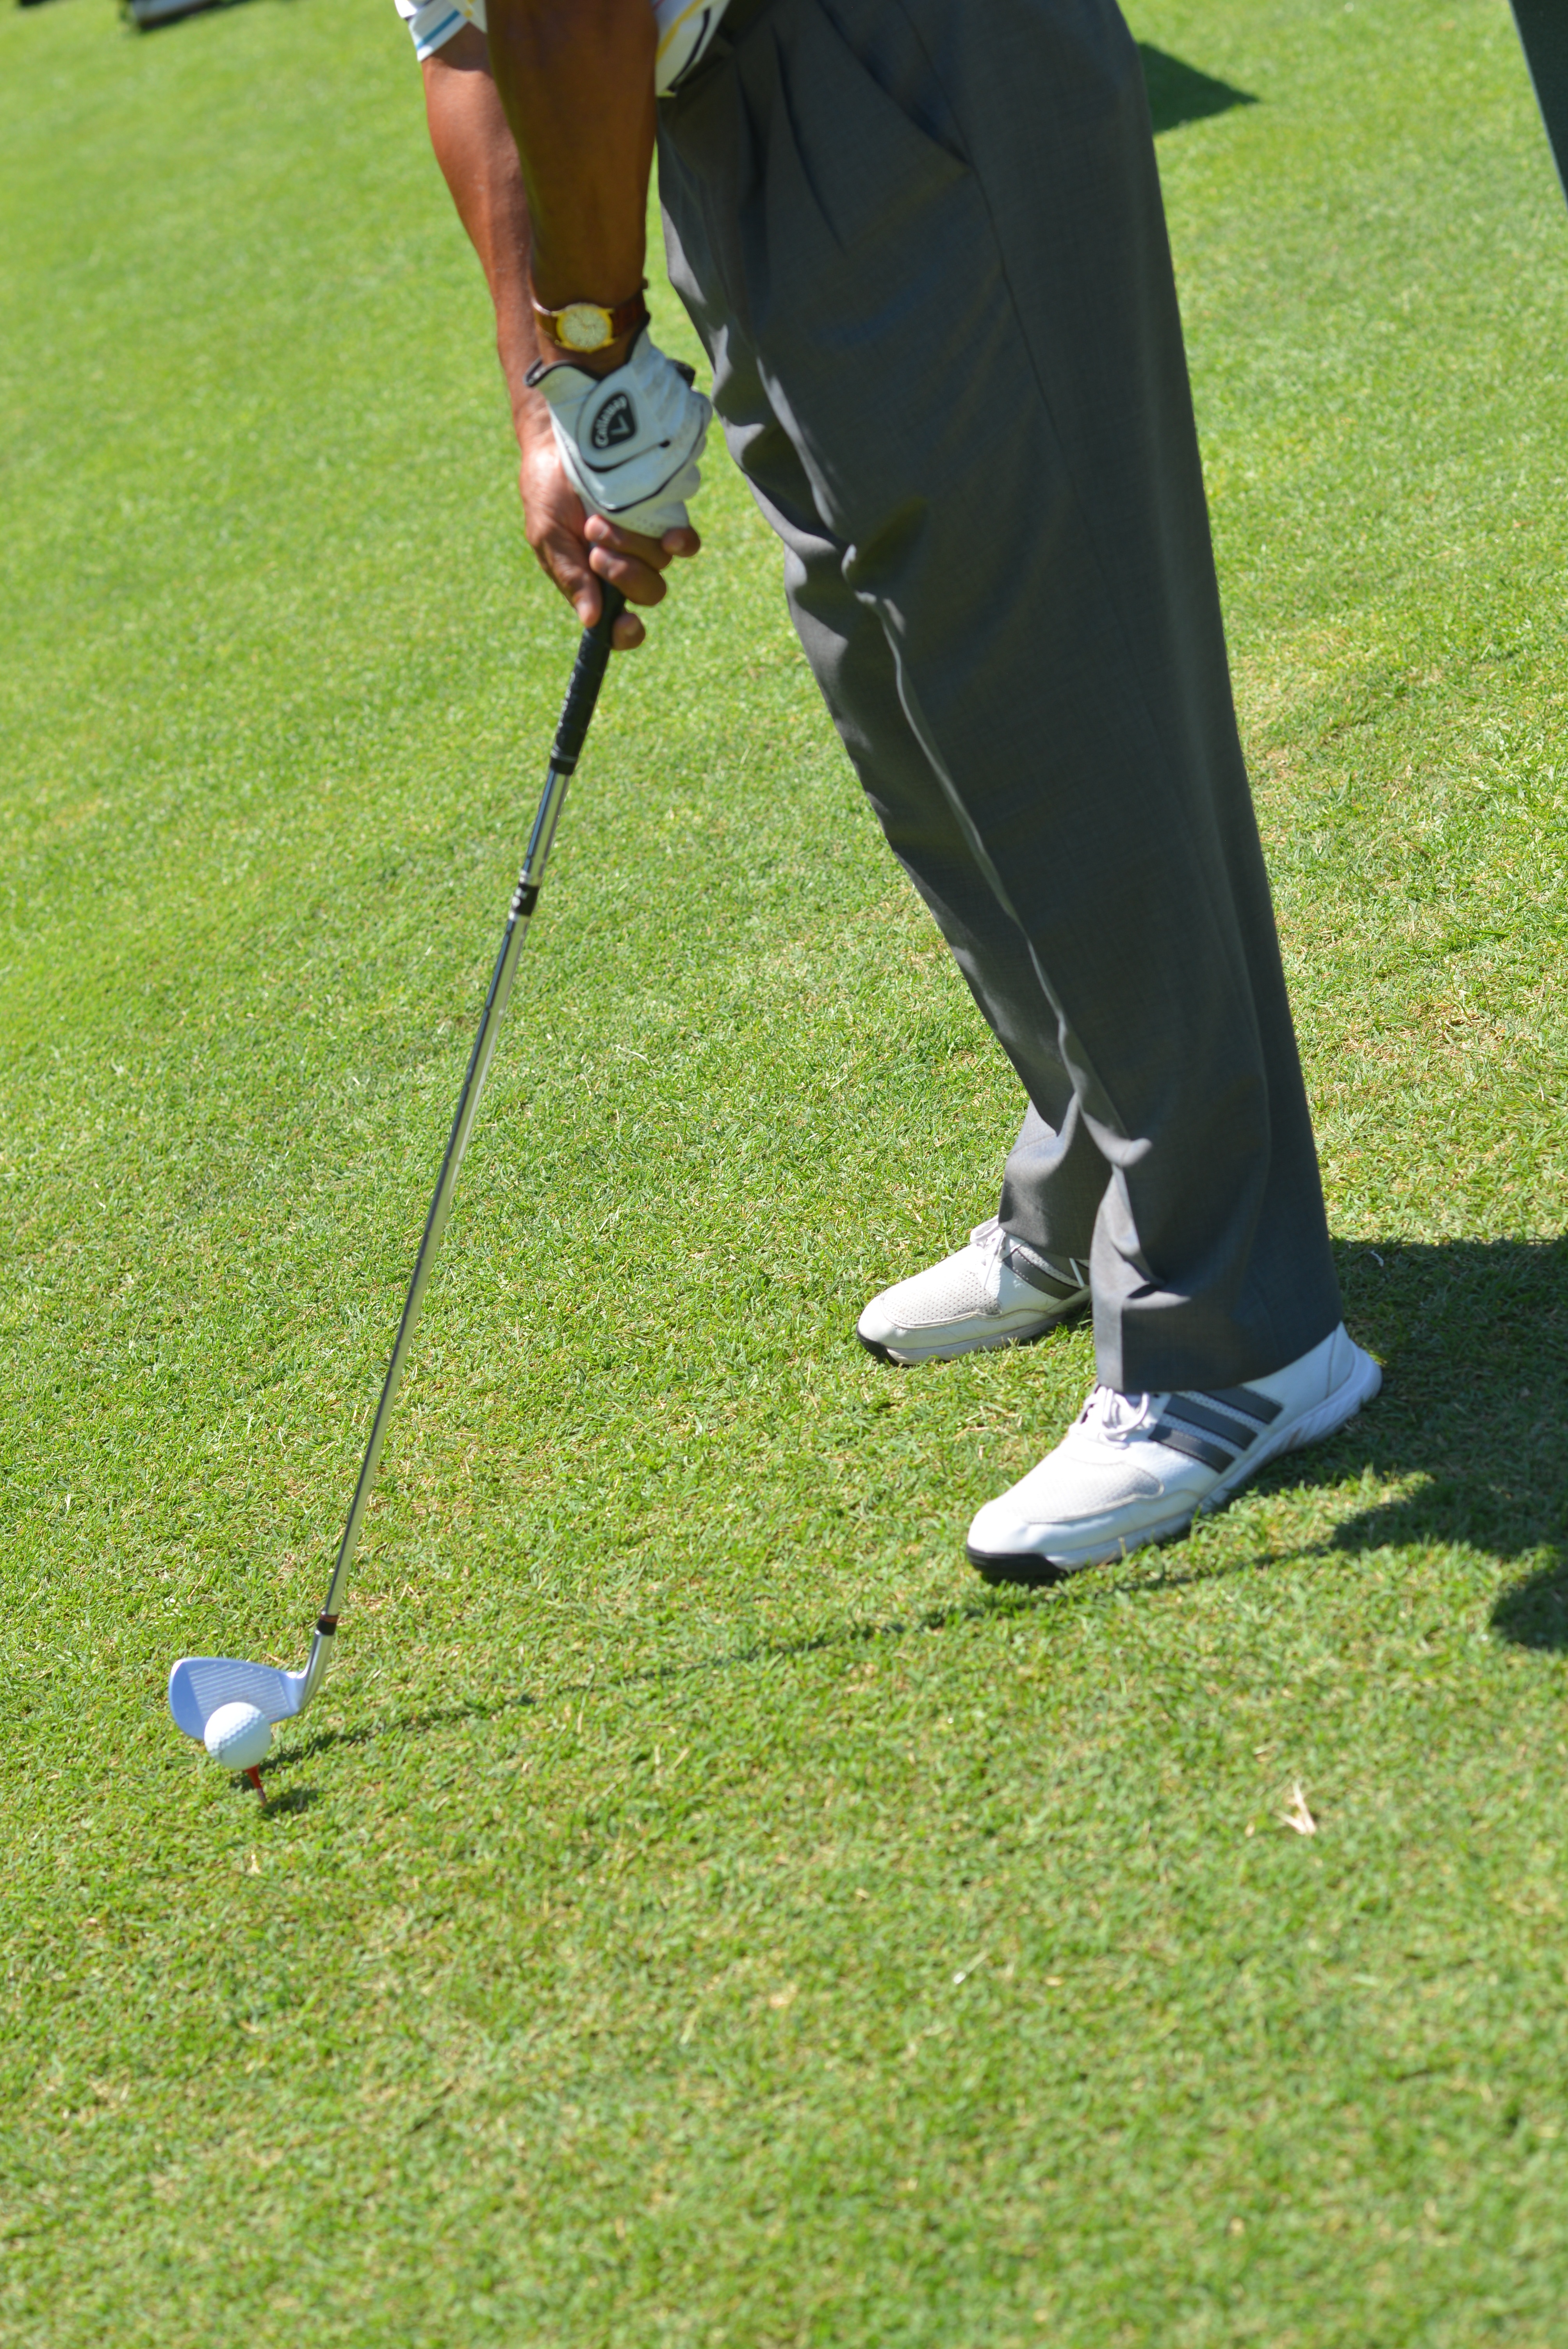
man, grass, sport, lawn, recreation, green, swing, golf, golfing, golf club, sports, golfer, ball game, golf swing, outdoor recreation, pitch and putt, professional golfer, fourball